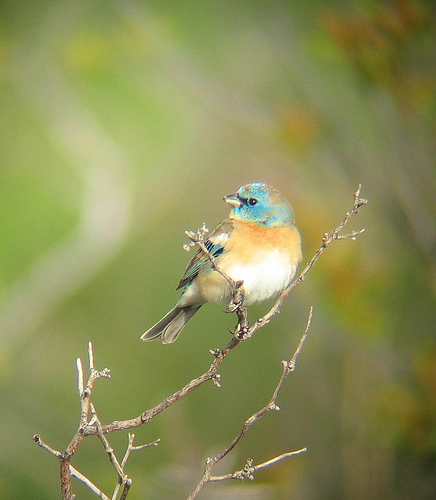
this bird has a small pointed beak, a blue head, tan breast and white belly, wings have white blue and tan bars.
a small bird with a small bill, and a white and orange breast and a baby blue crown
this colorful small bird has an orange body, white breast, with blue around the head and coverts.
this bird is brown and blue in color with a stubby beak, and light eye rings.
a small bird with a white belly and a blue cheek patch
this bird has wings that are blue and black and has a yellow chest and white bellythe bird has a light blue head and an orange and white breast.
this particular bird has a belly that is white wnd orange breasts
this bird has a turquoise head and turquoise in its wing, a white belly, and a short beak.
this bird has a white belly, blue crown, white upper bill and blue primaries
Species: Lazuli Bunting